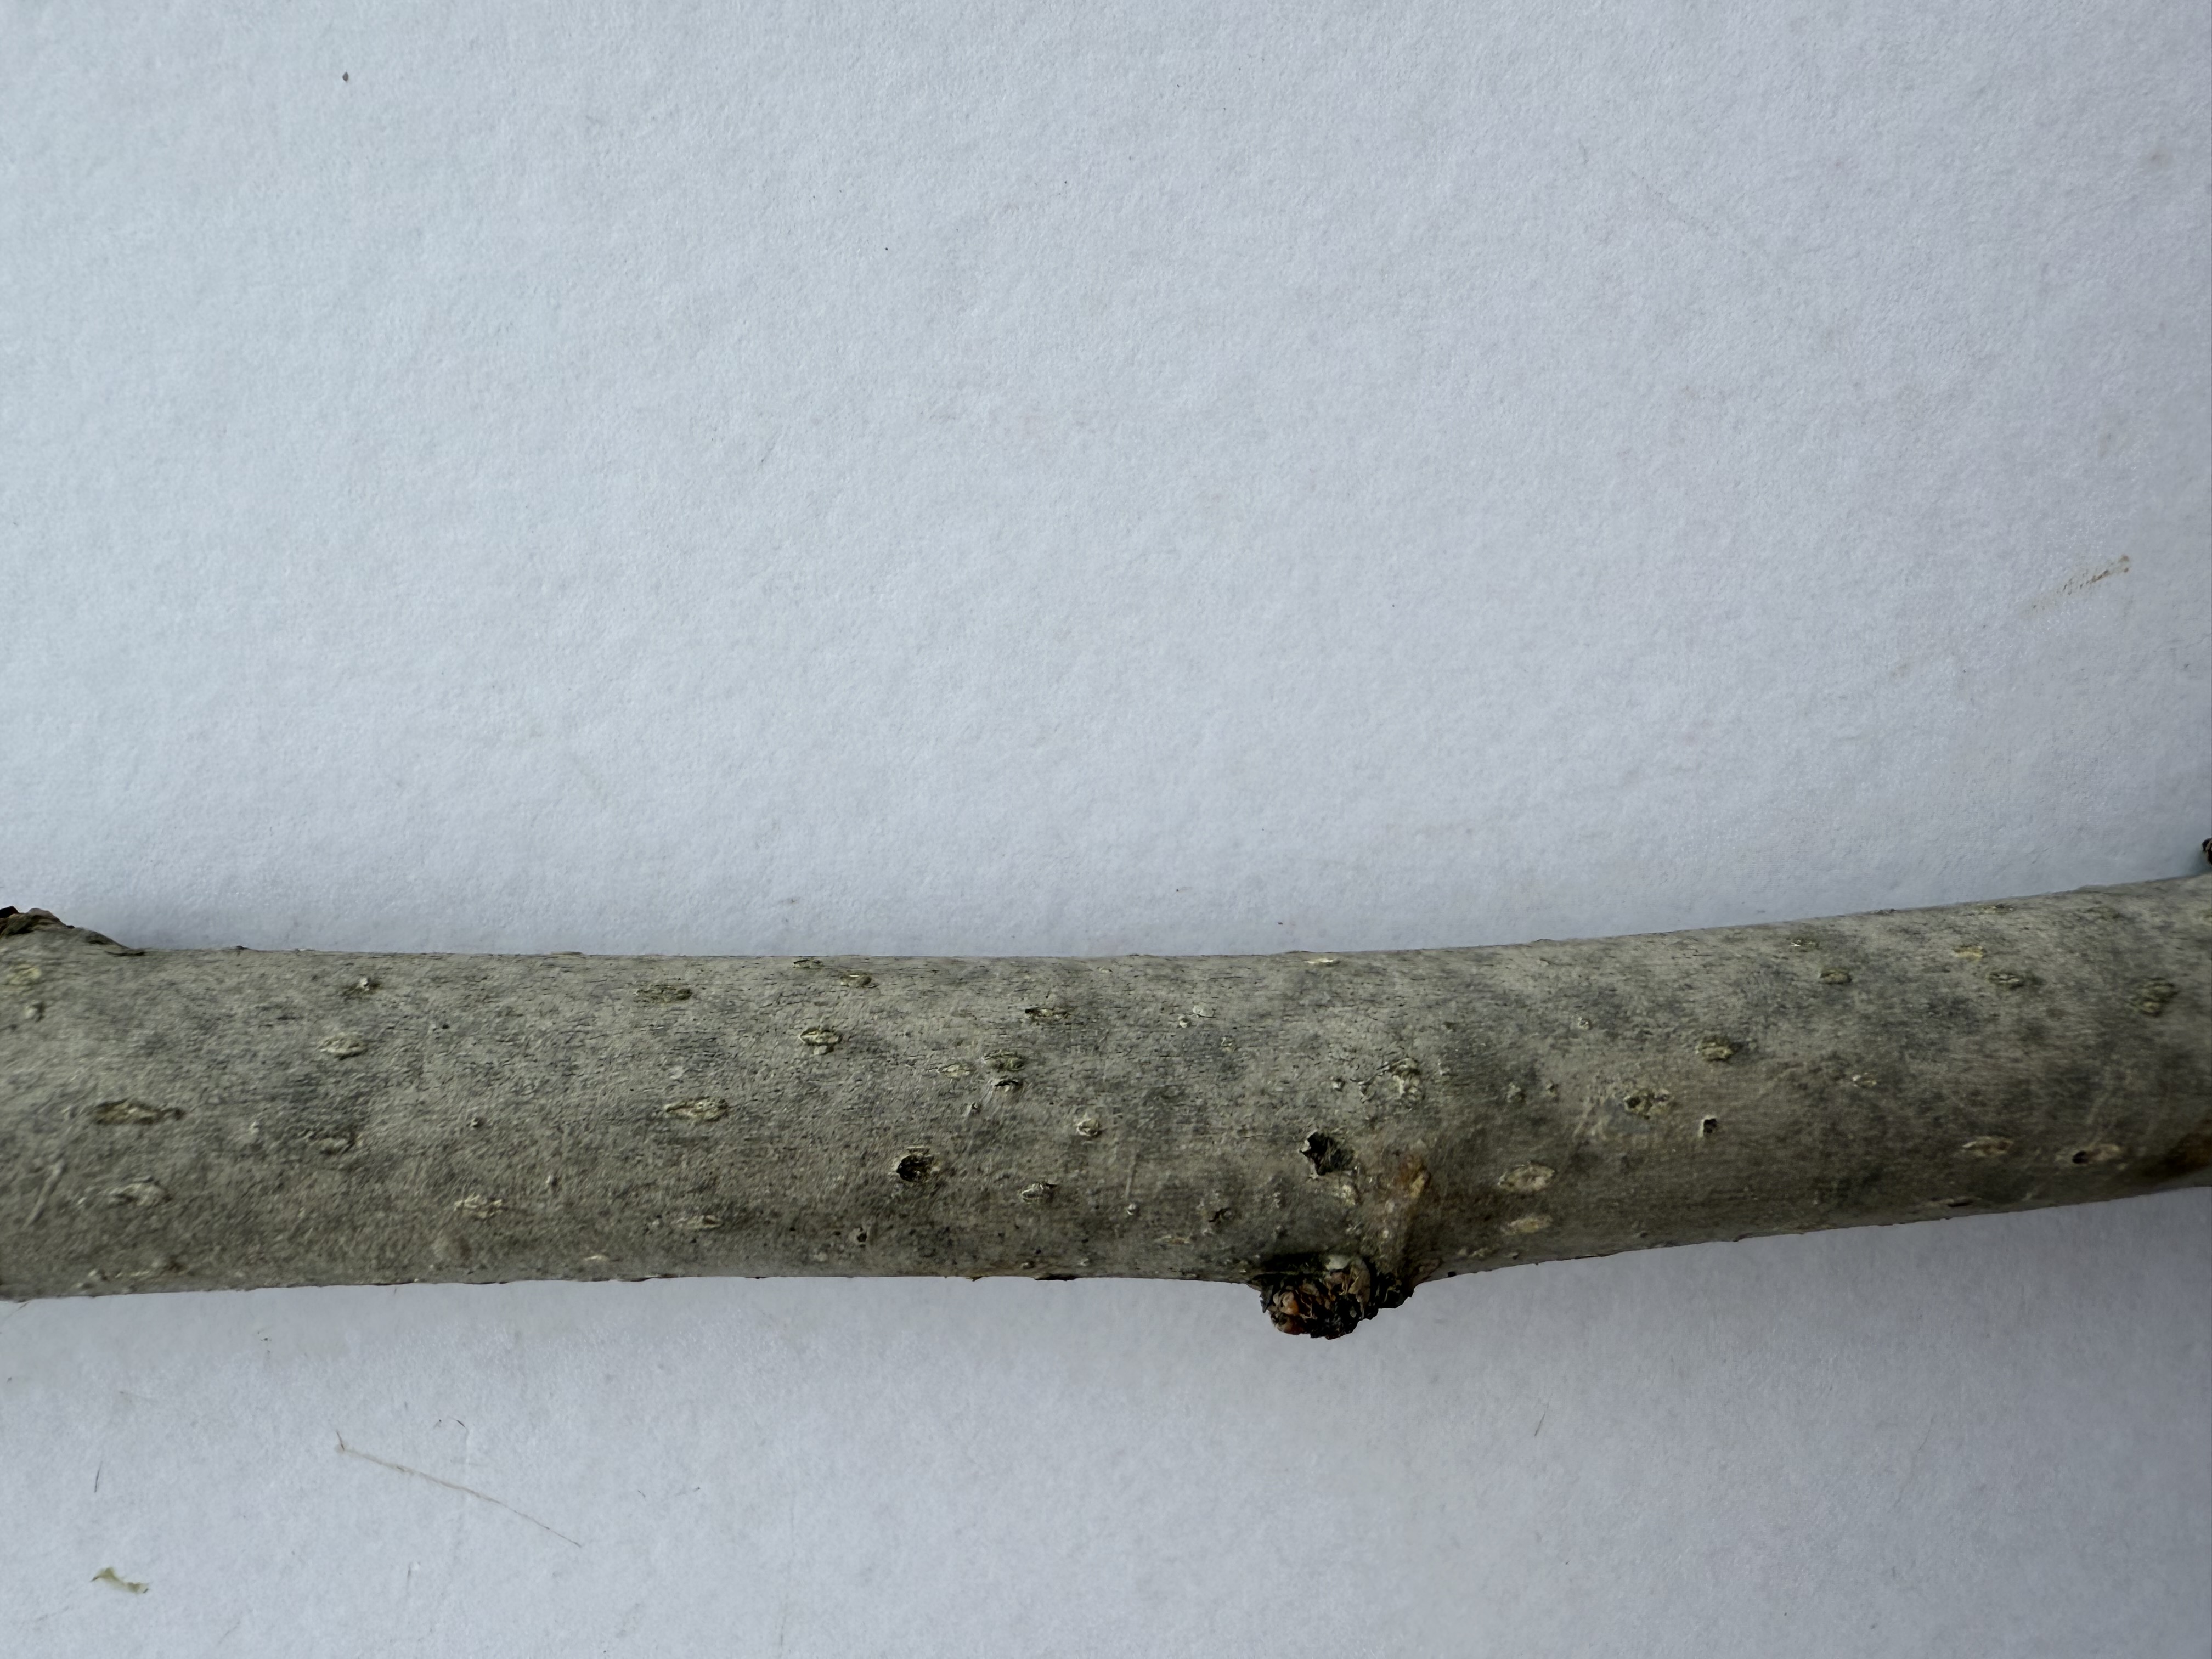
Variety: White Mulberry